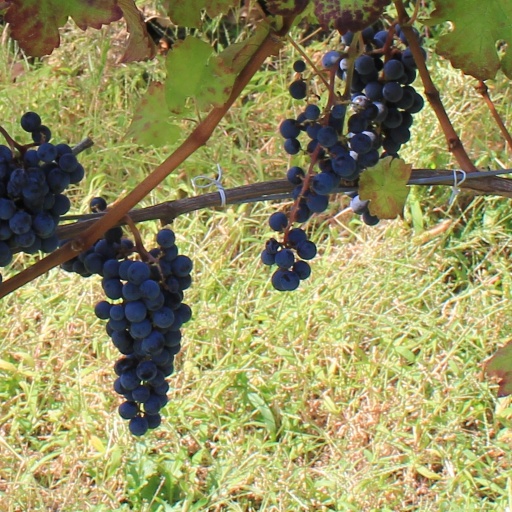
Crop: grape